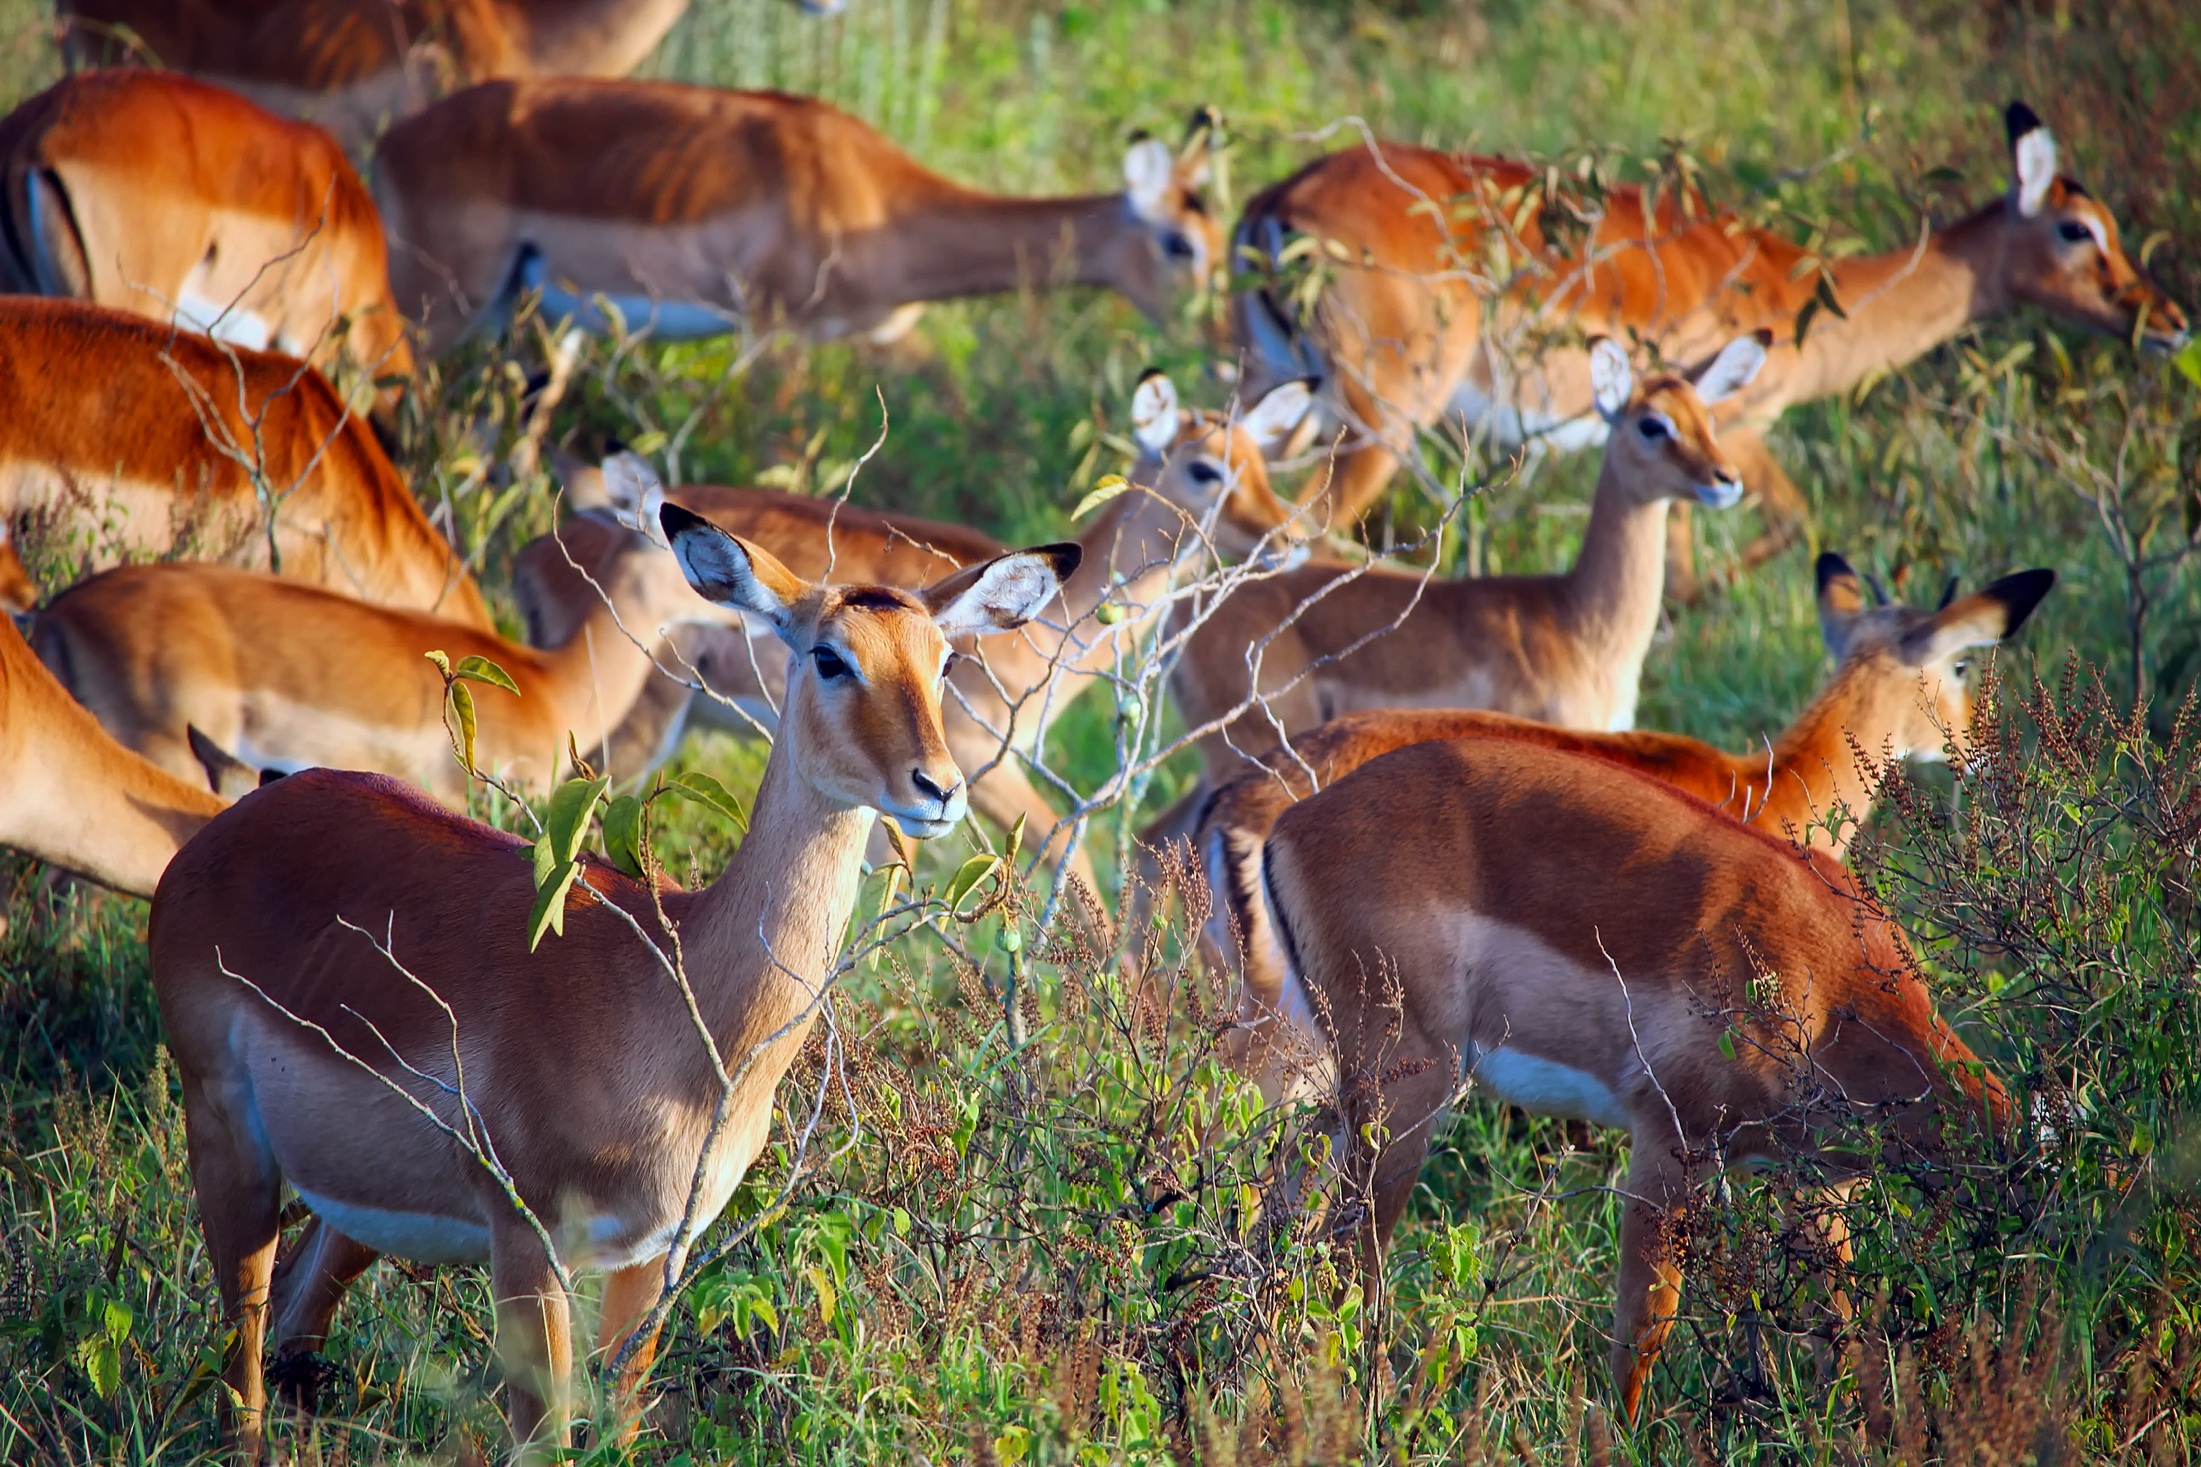
landscape, nature, grass, field, meadow, prairie, country, wildlife, deer, rural, herd, pasture, grazing, africa, mammal, fauna, outdoors, hdr, animals, vertebrate, impala, safari, white tailed deer, pack animal, cattle like mammal